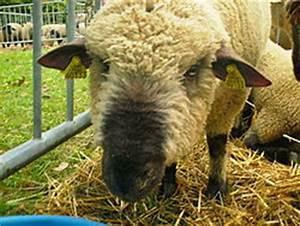
sheep